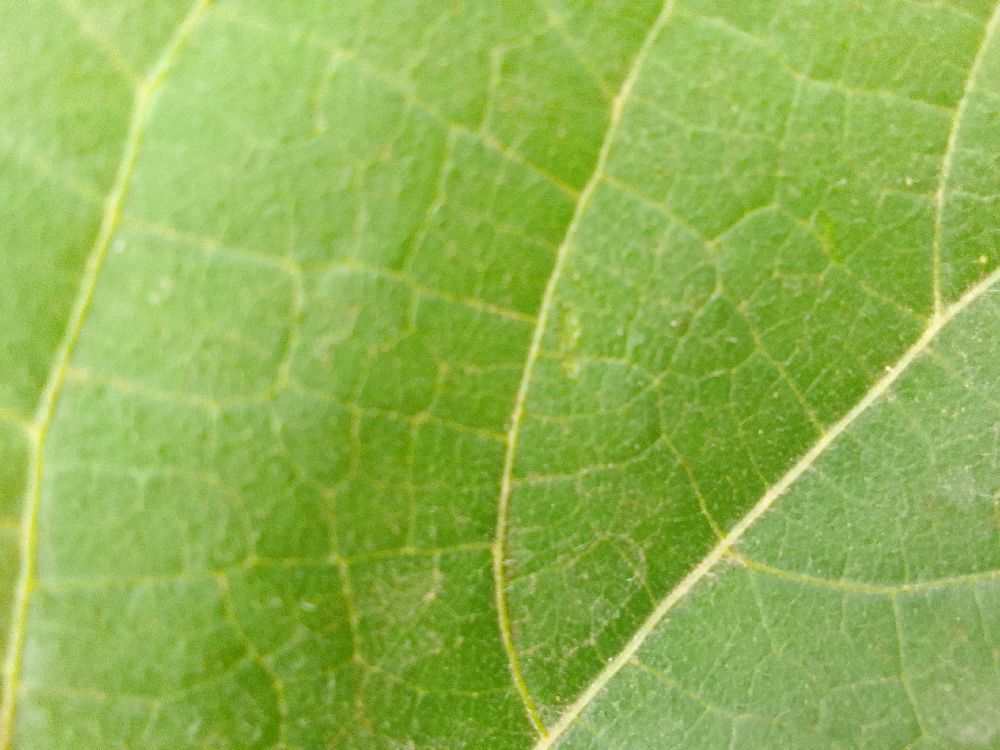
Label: healthy